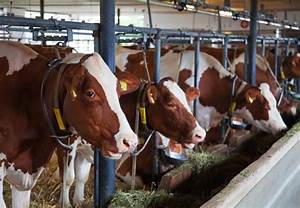
Label: cow